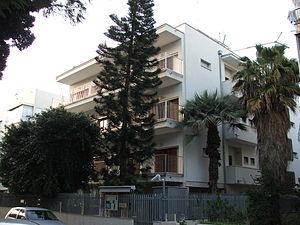
Ambassade de Tchéquie à Tel Aviv - Israel